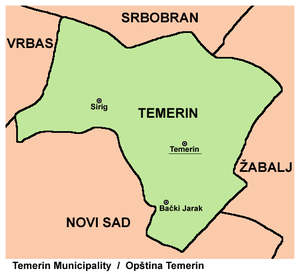
Temerin est une ville et une municipalité de Serbie situées dans la province autonome de Voïvodine. Elles font partie du district de Bačka méridionale. Au recensement de 2011, la ville comptait 19 613 habitants et la municipalité dont elle est le centre 28 227.